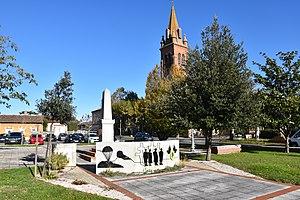
Monument aux morts et monument de la Résistance à Fonsorbes (Haute-Garonne)
Jean Marie Joseph Louis d’Aligny, dit Jean d'Aligny, alias « Nano », comte d'Aligny, est un résistant français qui a agi dans différents réseaux de résistance ː camouflage du matériel, Corps franc Pommiès, réseau SOE section F PRUNUS. Opérant depuis son château d'Esquiré, à Fonsorbes, il est arrêté le 15 avril 1943 par la Gestapo, déporté à Buchenwald puis à Natzweiler-Struthof et libéré en mai 1945 au camp de Dachau.
Fonsorbes est une commune française située dans le département de la Haute-Garonne, en région Occitanie.